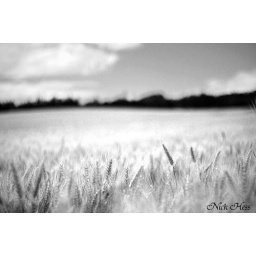
A field of wheat grass I came across while exploring.Taken near Ankeney Hill, Oregon.